Rikidōzan

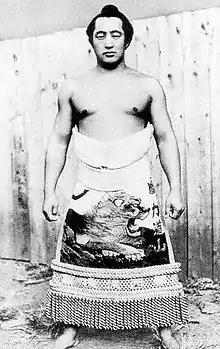
Rikidōzan in 1949, in traditional sumo "keshō-mawashi"

Joining the Nishonoseki stable, Kim debuted in June 1940. At first, his Korean origins were indicated on sumo ranking sheets, and he received harassment and racial discrimination for this. However, he was adopted by Momota and took the name Mitsuhiro Momota, and a story was fabricated that he had been born in Omura, Nagasaki. Despite this, he did not attain Japanese citizenship until 1951. He was given the "shikona" of . He reached the top "makuuchi" division in 1946 and was runner-up to "yokozuna" Haguroyama in the tournament of June 1947, losing a playoff for the championship. He fought in 23 tournaments in total, with a win–loss record of 135–82. His highest rank was "sekiwake", though he was reportedly close to a promotion to "ōzeki" before his retirement.